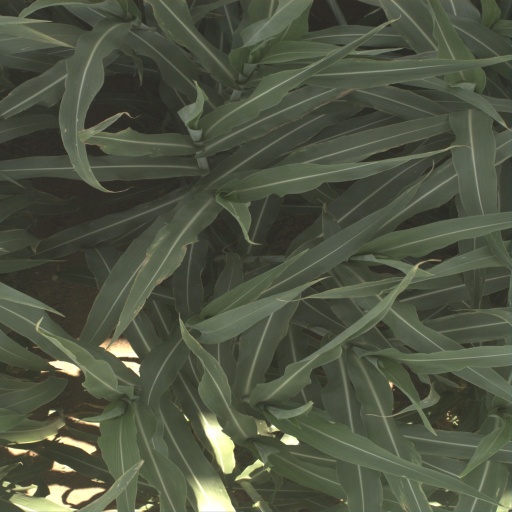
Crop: sorghum